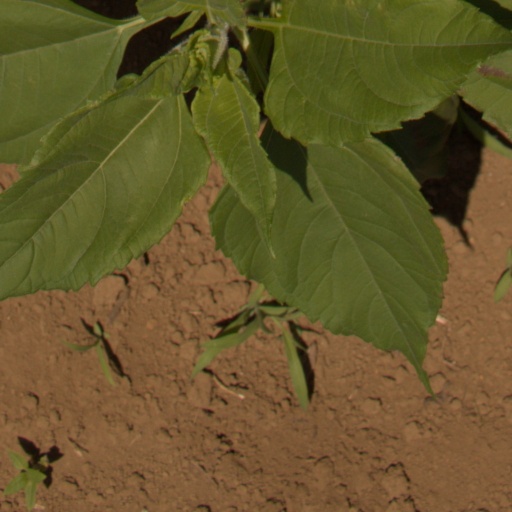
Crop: Jerusalem artichoke